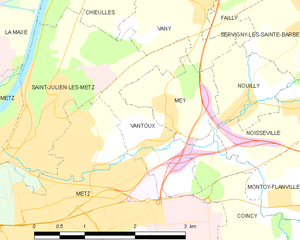
Vantoux est une commune française située dans le département de la Moselle, en région Grand Est.